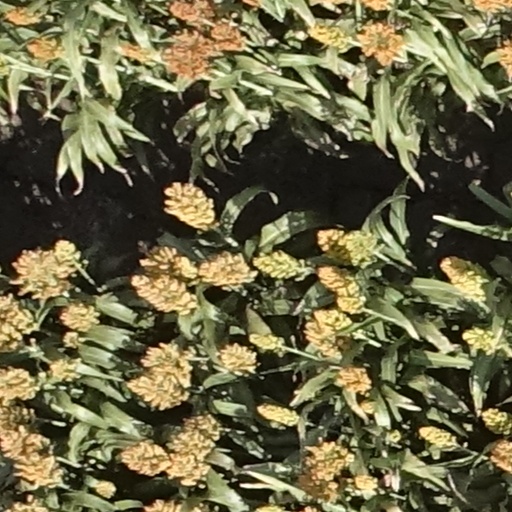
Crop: sorghum